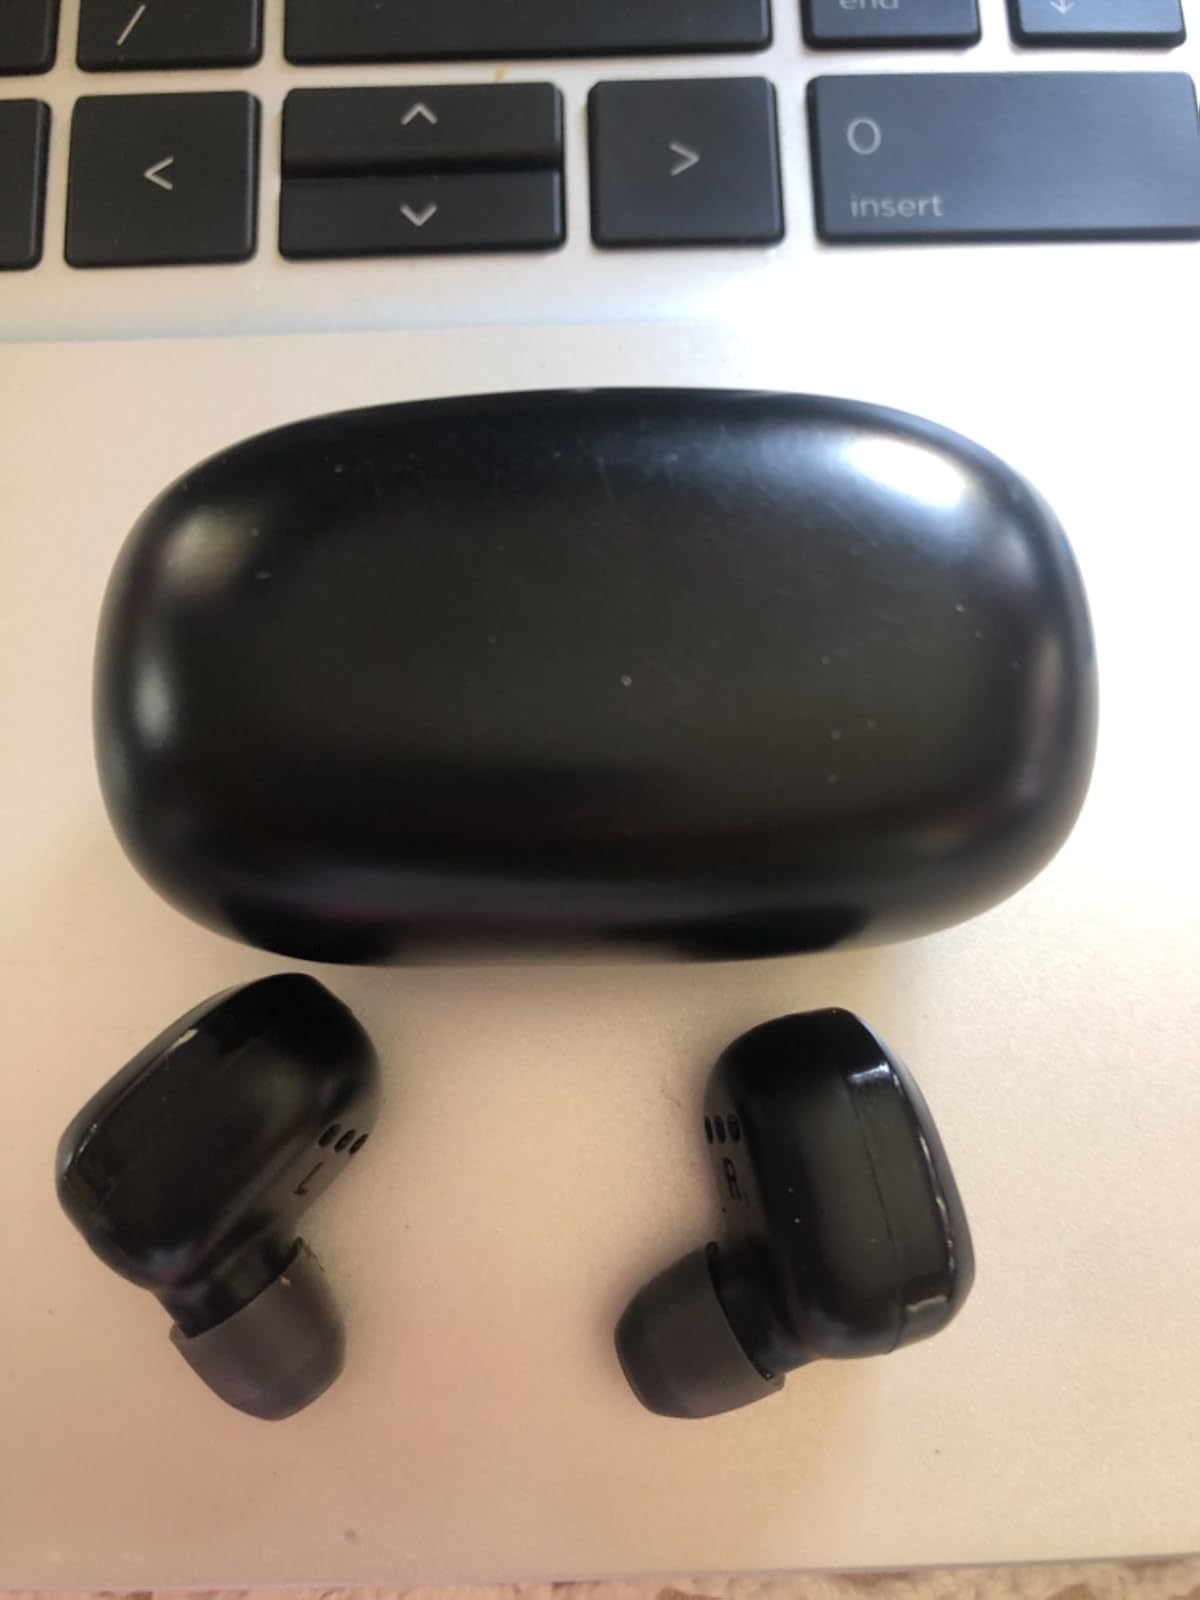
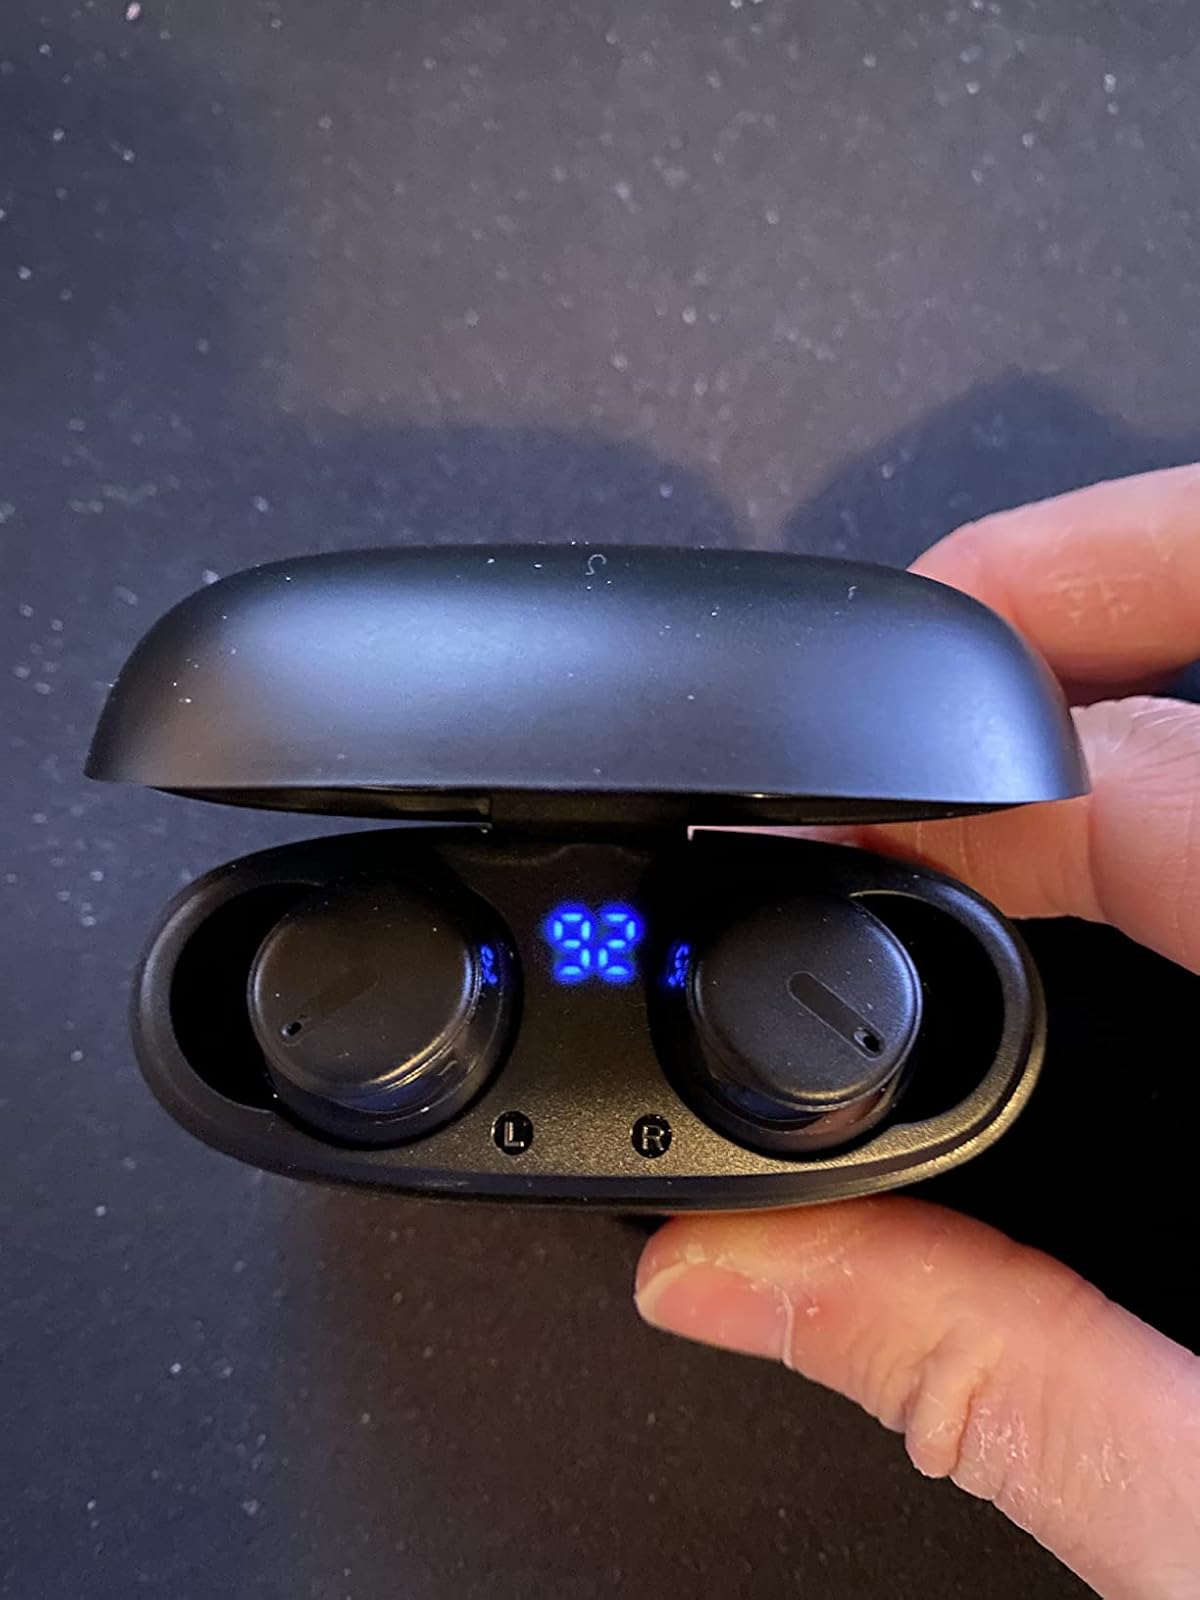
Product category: earbuds
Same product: no